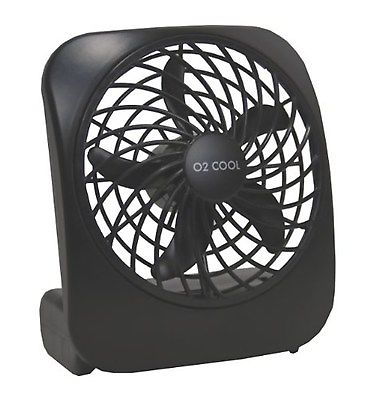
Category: fan